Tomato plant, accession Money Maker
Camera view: bottom (45 deg); turntable rotation: 0 degrees
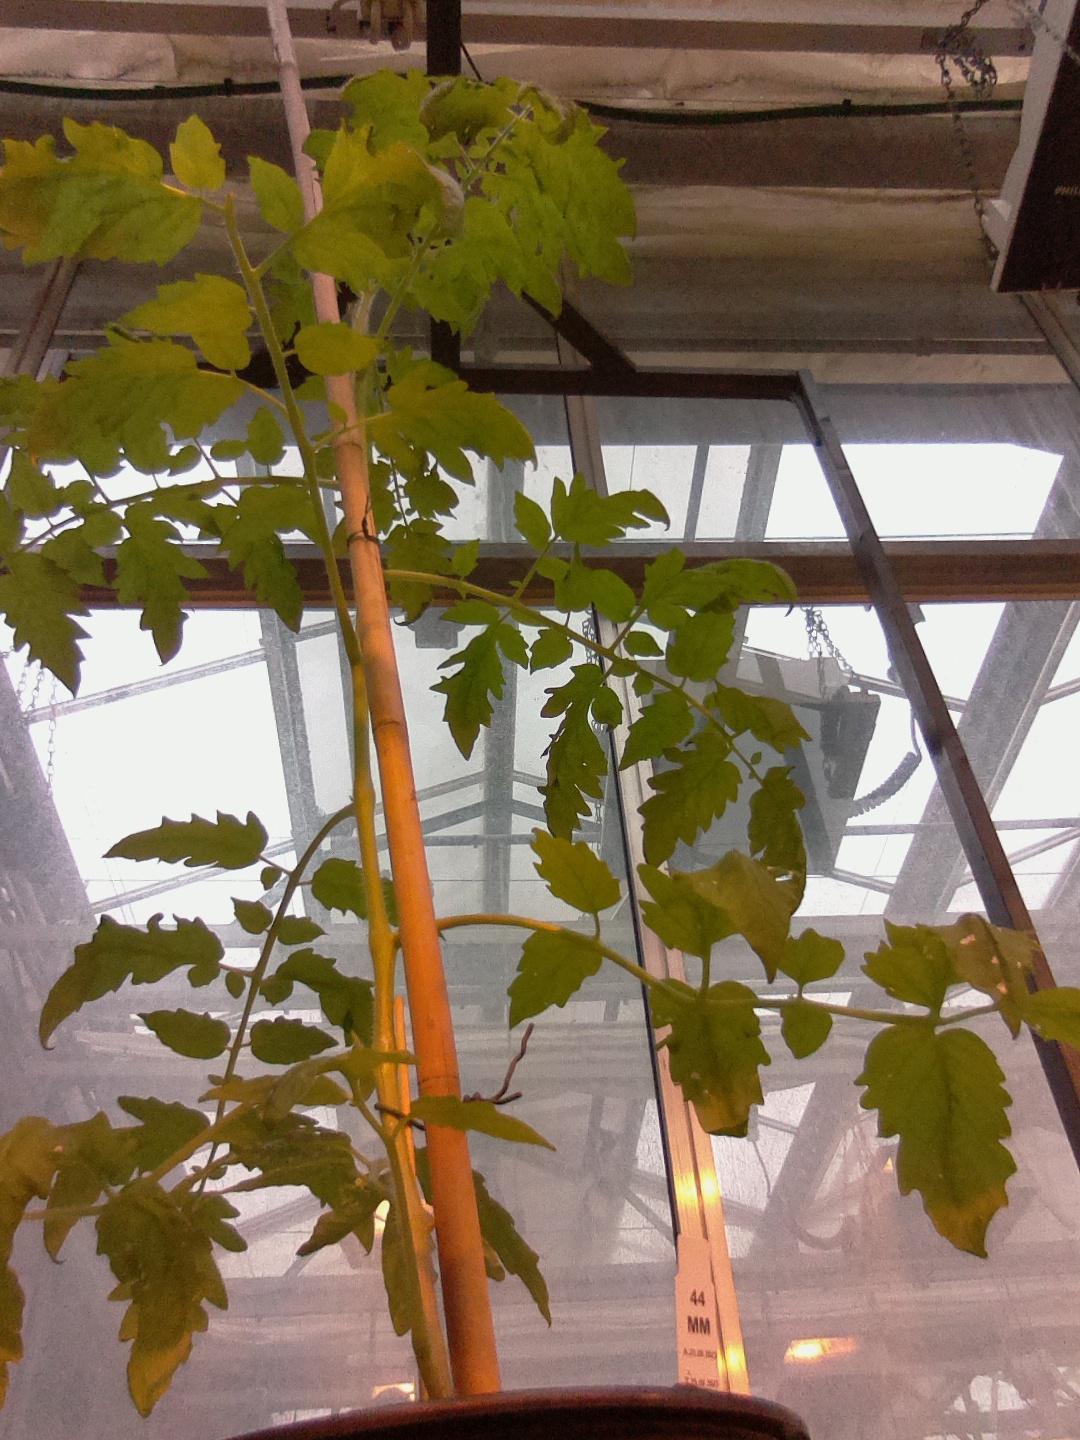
BBCH growth stage 51: First inflorence visible, visible closed flower bud